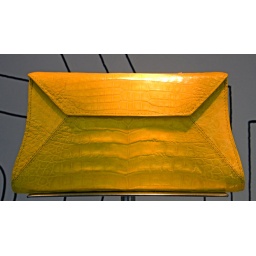
Women's yellow clutch purse in window photo 669